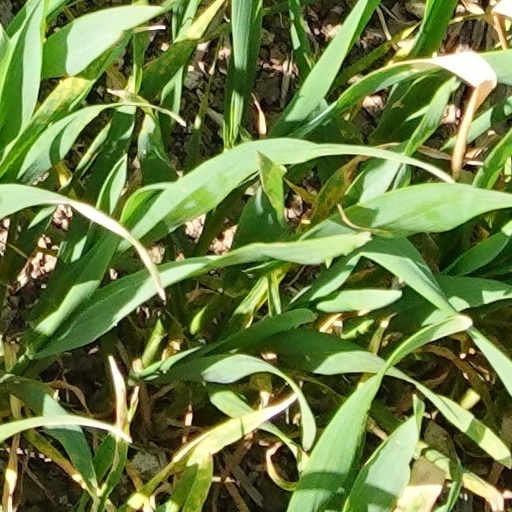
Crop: wheat